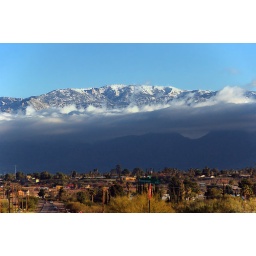
Snow capped Santa Catalina mountains rise above the clouds in winter.